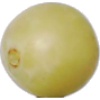
Label: Grape White 2